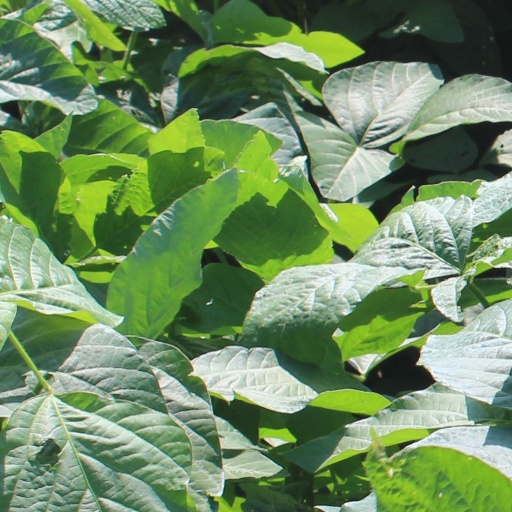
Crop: soybean